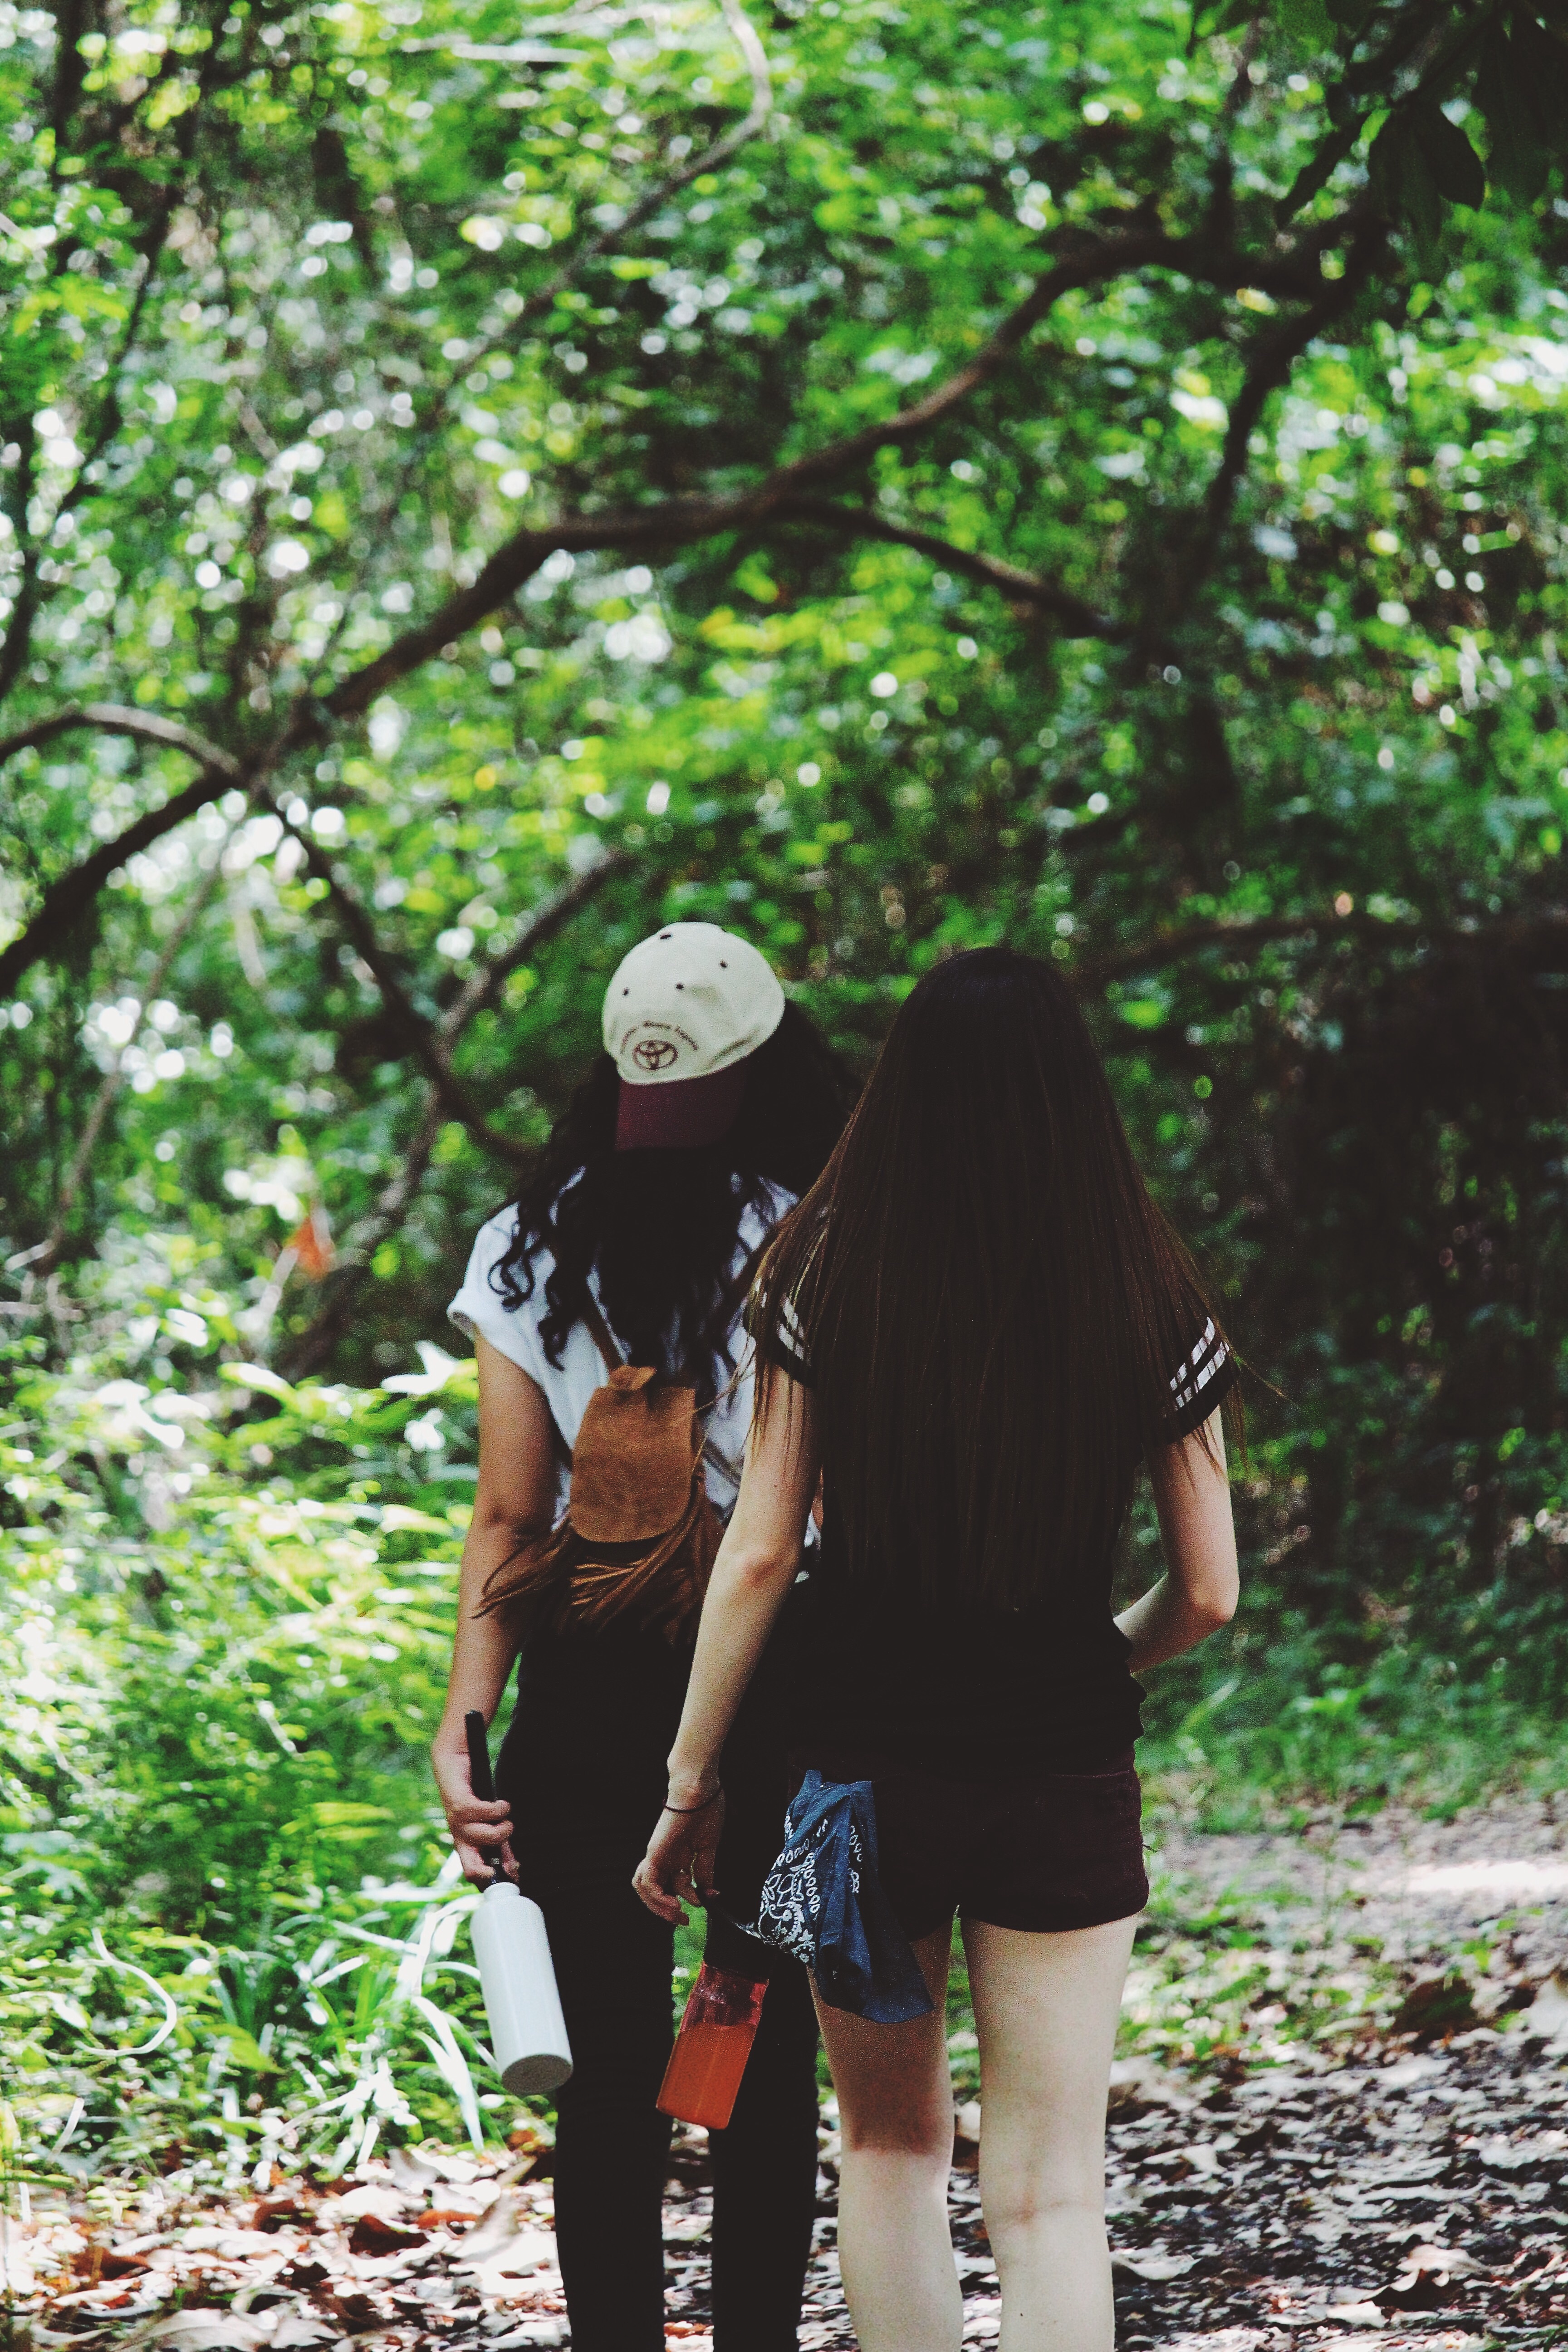
forest, walking, people, autumn, woodland